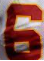
Number: 6